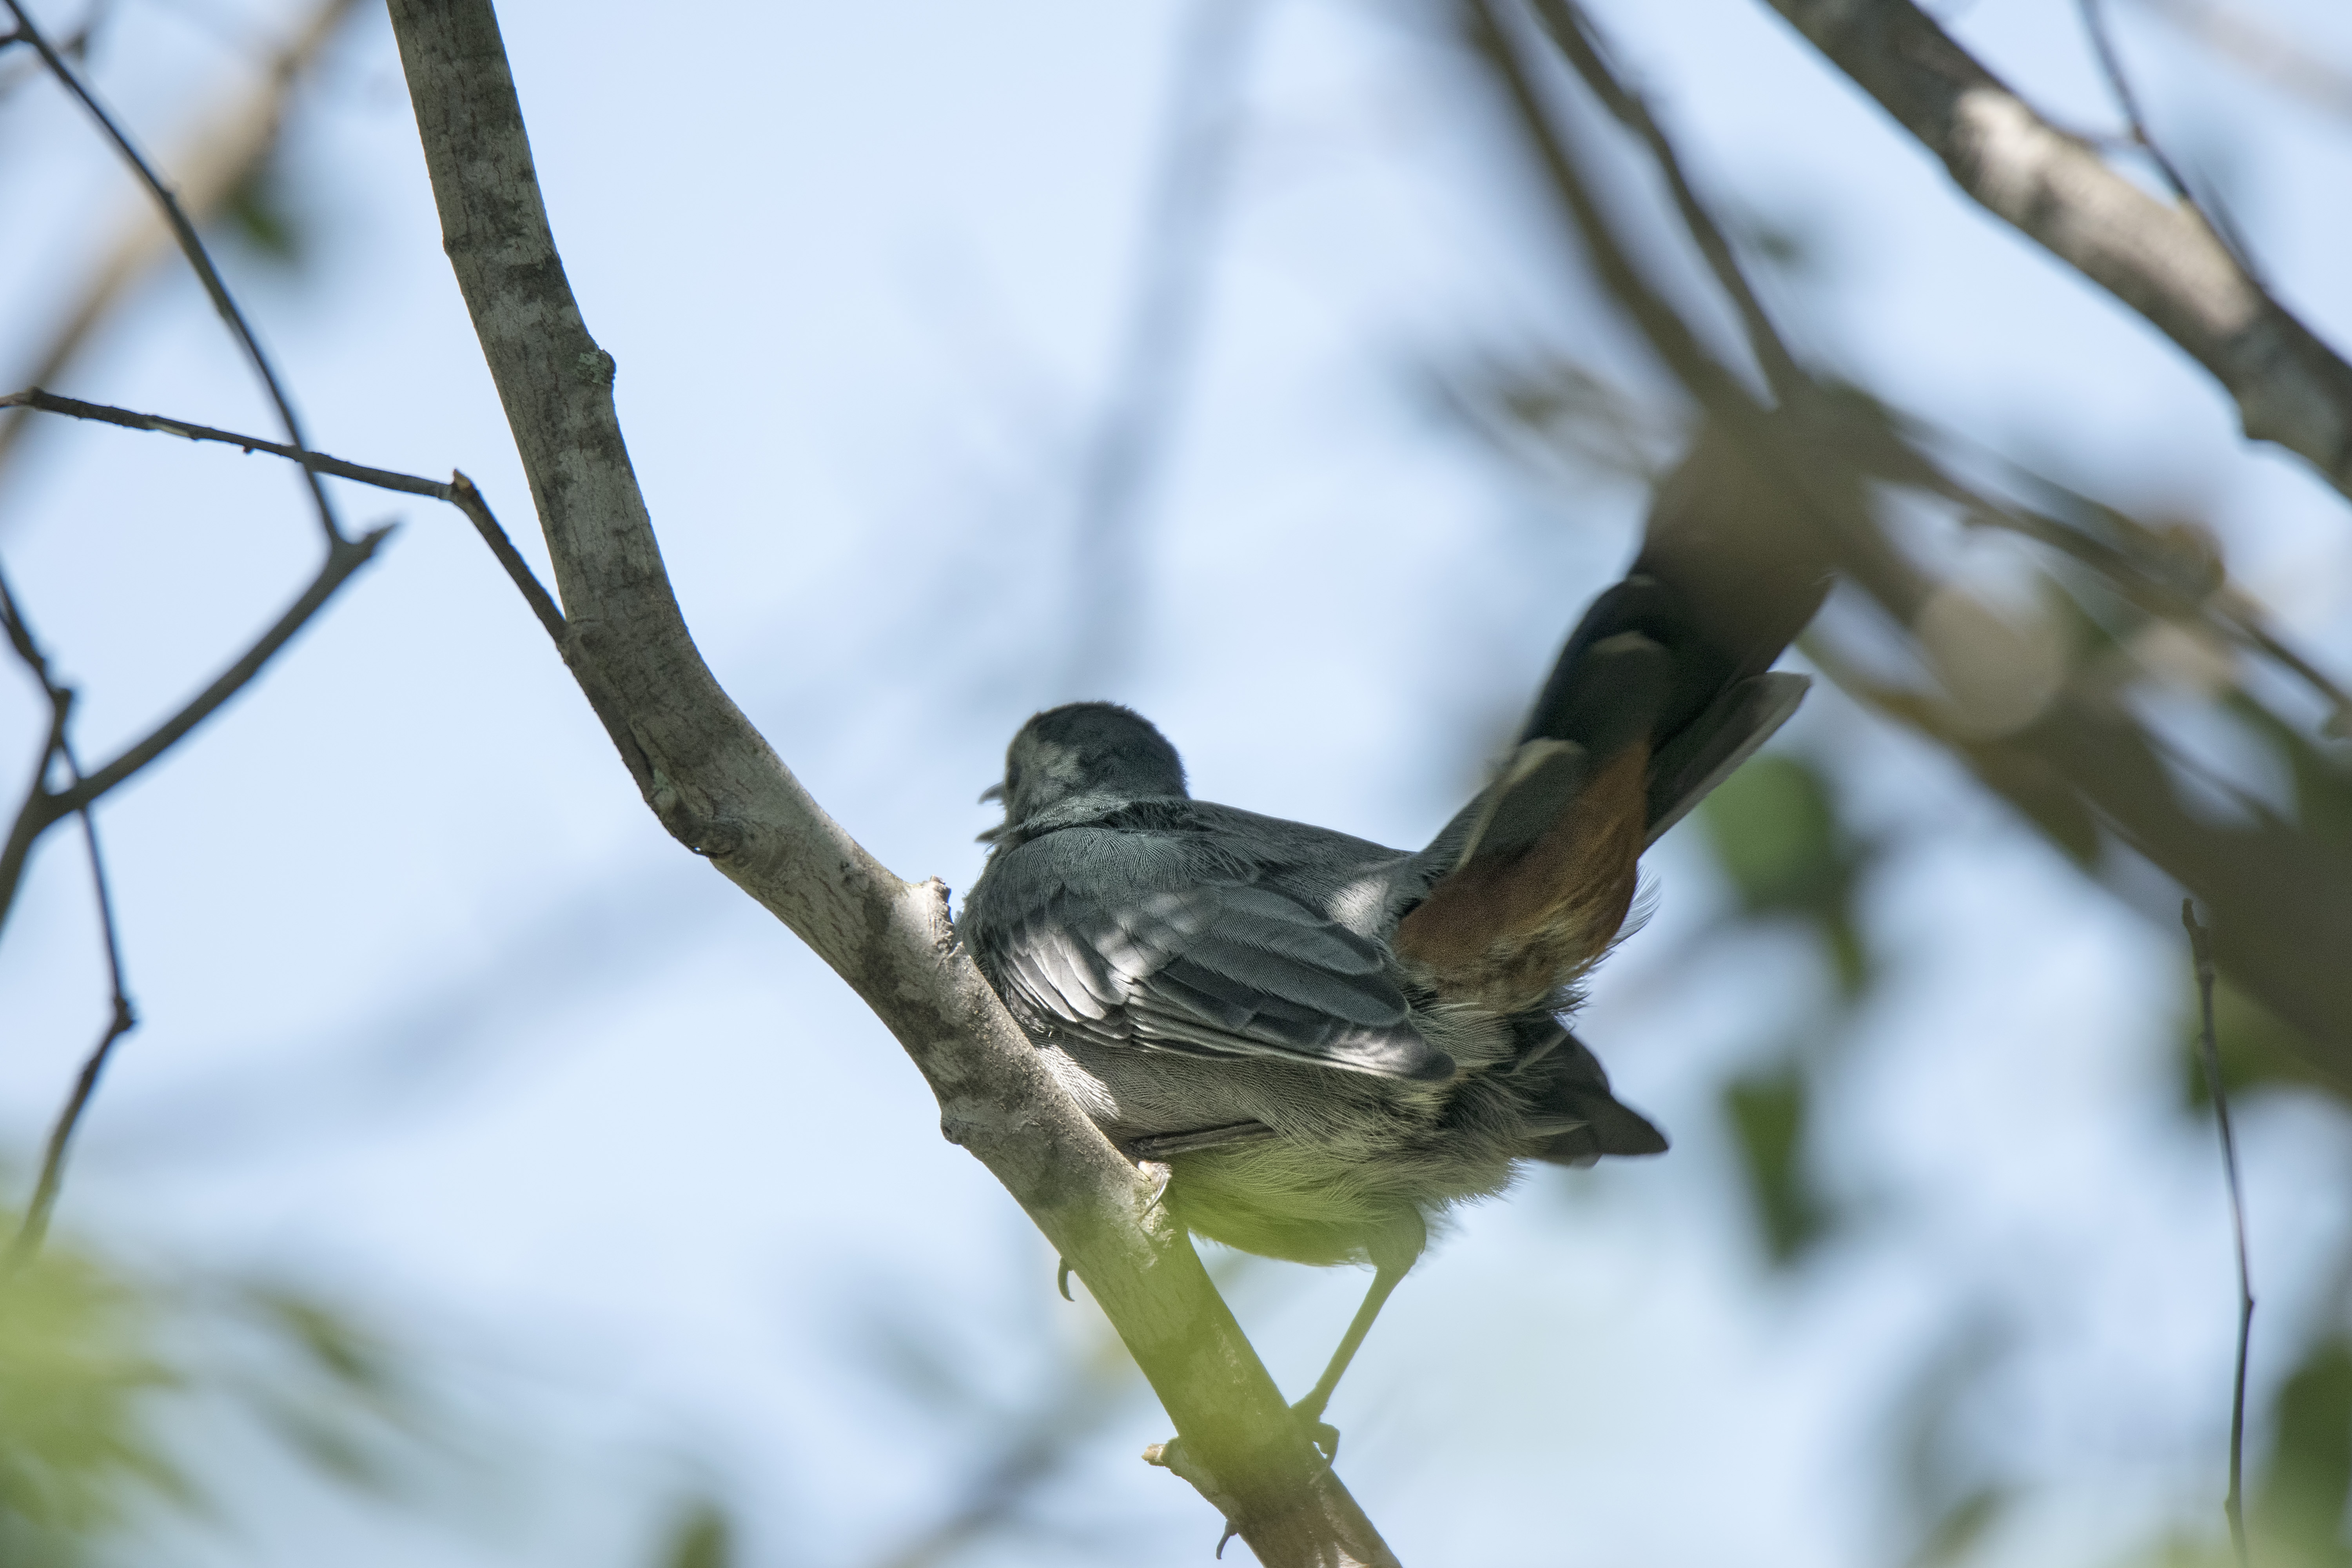
nature, branch, bird, flower, wildlife, gray, fauna, canada, vertebrate, chat, sparrow, quebec, sherbrooke, oiseau, moqueur, catbird, perching bird